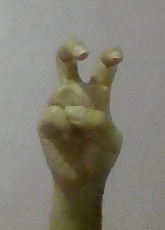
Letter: toot